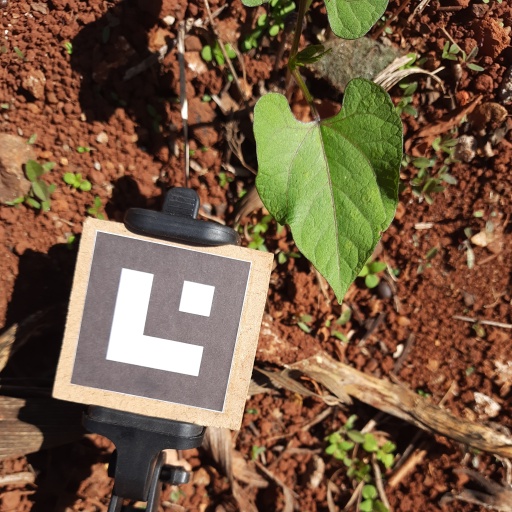
Observations: wavy surface, no eating holes, under sunlight